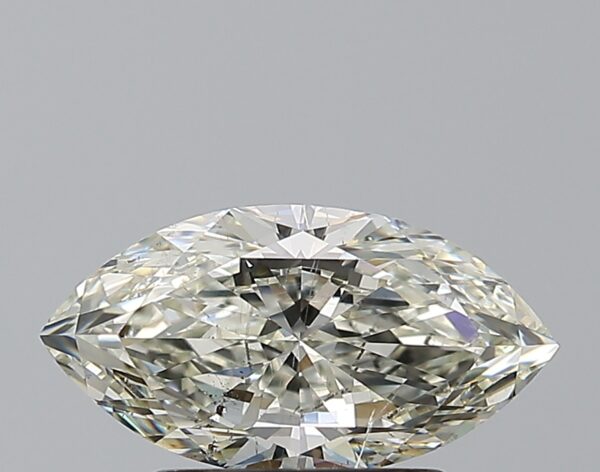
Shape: marquise
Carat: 1.2
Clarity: SI2
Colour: K
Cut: VG
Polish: EX
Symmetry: VG
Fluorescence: N
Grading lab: GIA
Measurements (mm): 10.3 x 5.4 x 3.33